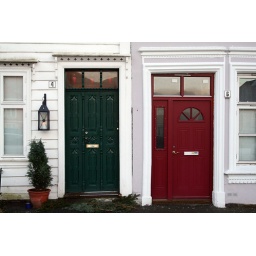
A red door accompanied by evil twin Mr Green Door